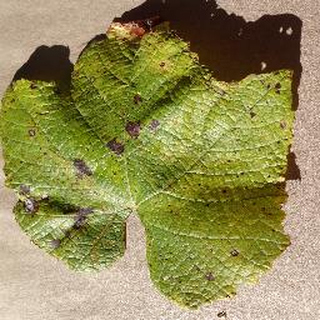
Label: grape_leaf_blight